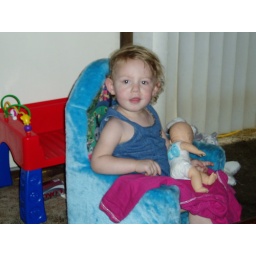
Akita sitting in her chair looking at her favorite Grandpa